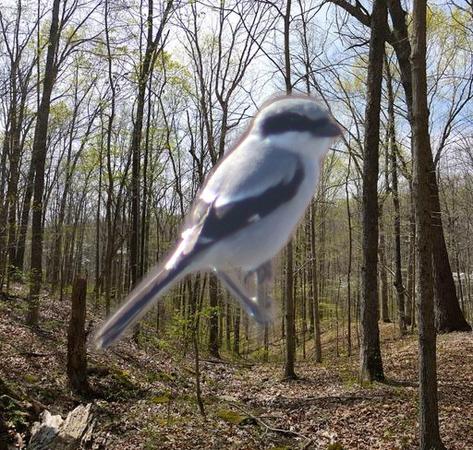
Bird species: Loggerhead_Shrike
Bird type: landbird
Background: land